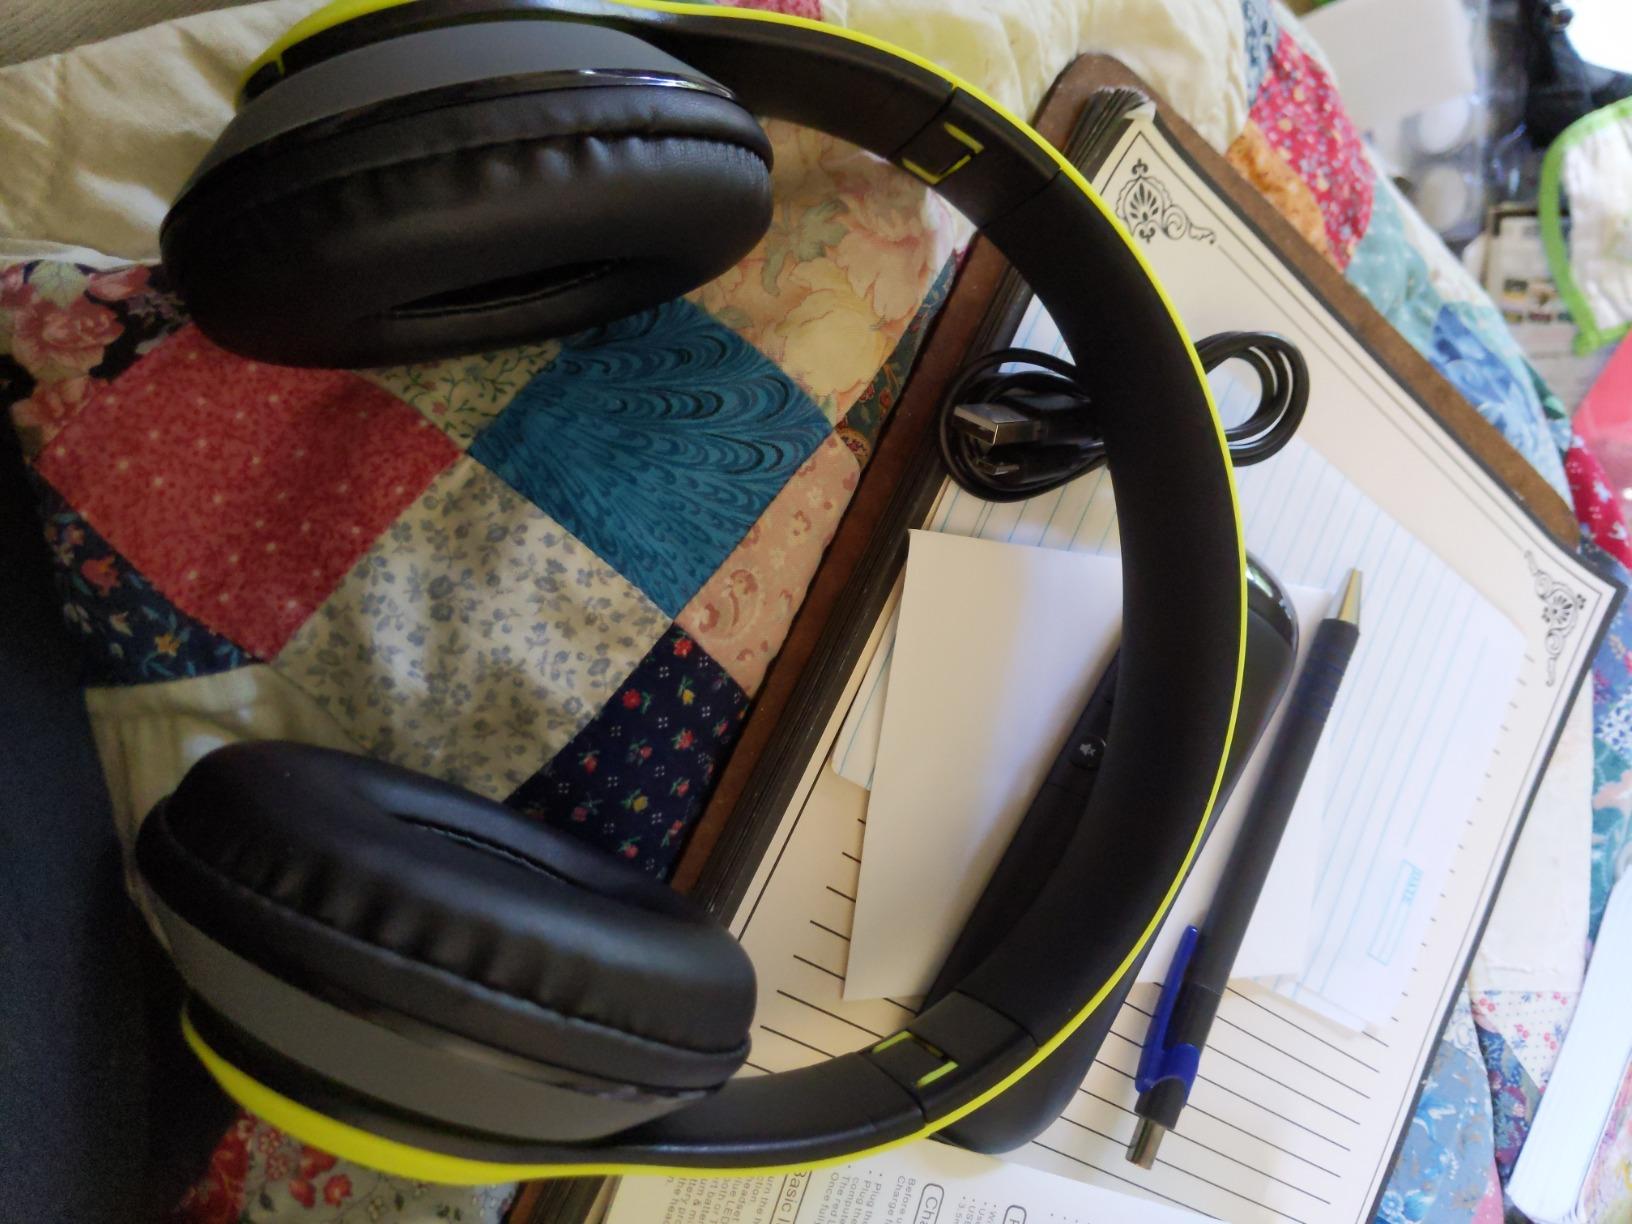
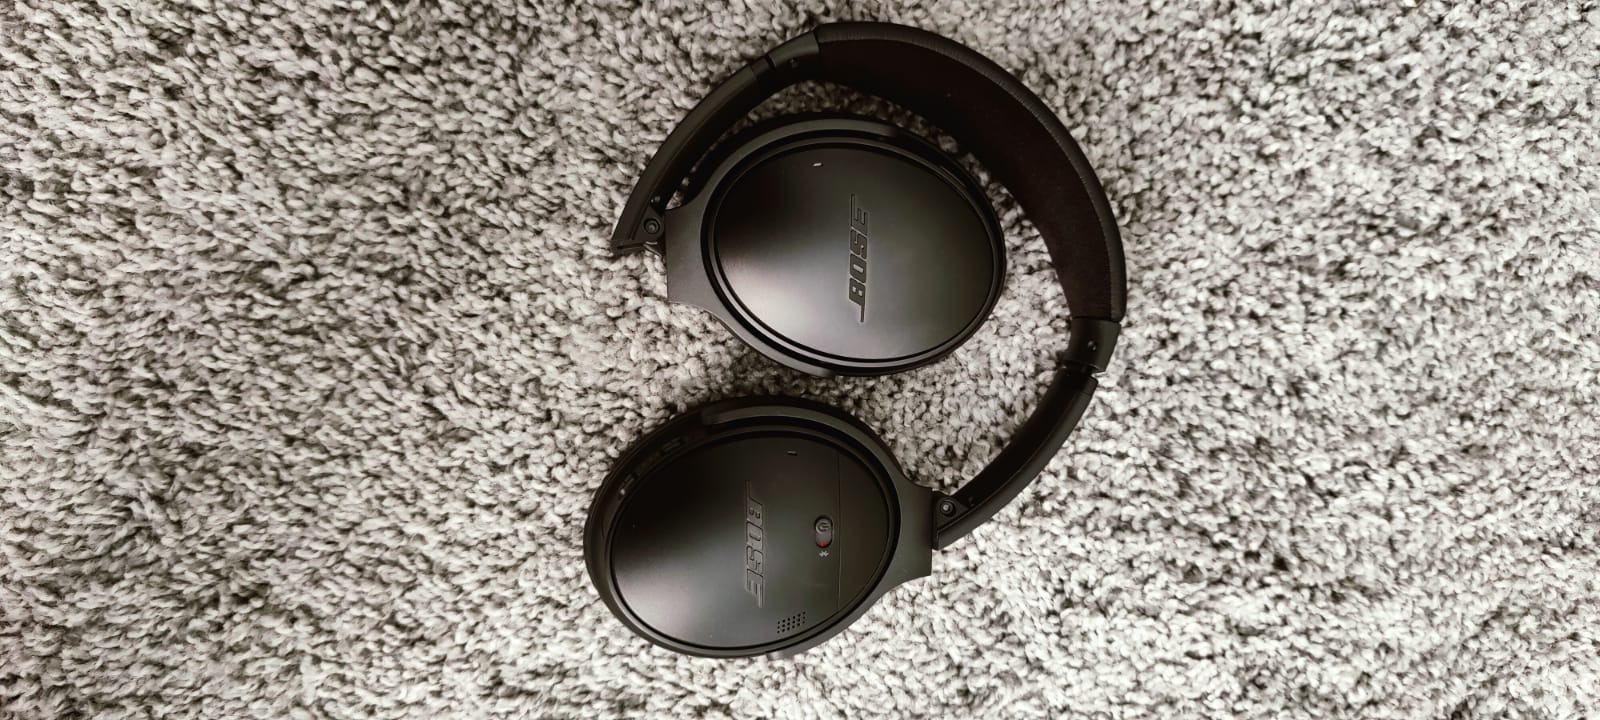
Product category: headphones
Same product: no